Mountains of Bhutan

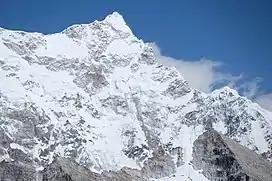
Summit of Gangkhar Puensum

Located on the southern end of the Eastern Himalaya, Bhutan has one of the most rugged mountain terrains in the world, whose elevations range from to more than above sea level, in some cases within distances of less than of each other. Bhutan's highest peak, at above sea level, is north-central Gangkhar Puensum, close to the border with Tibet; the third highest peak, Jomolhari, overlooking the Chumbi Valley in the west, is above sea level; nineteen other peaks exceed . Weather is extreme in the mountains: the high peaks have perpetual snow, and the lesser mountains and hewn gorges have high winds all year round, making them barren brown wind tunnels in summer, and frozen wastelands in winter. The blizzards generated in the north each winter often drift southward into the central highlands.